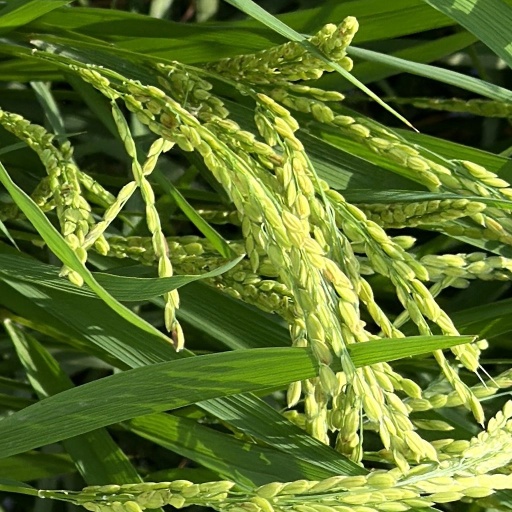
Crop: rice